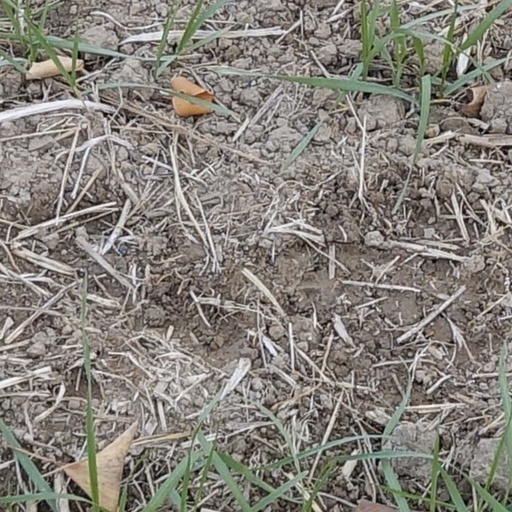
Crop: wheat